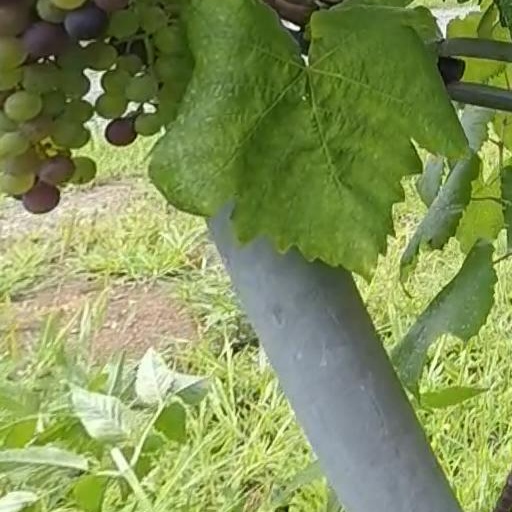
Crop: grape